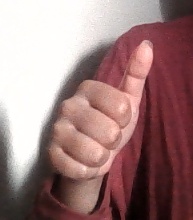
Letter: aleff